Chukat

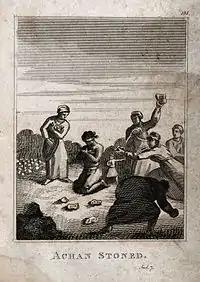
Achan is stoned for stealing the spoils of Jericho

A midrash interpreted the name "Mount Hor" ("hor hahar") in Numbers 20:22 to mean a mountain on top of a mountain, like a small apple on top of a larger apple. The midrash taught that the Cloud went before the Israelites to level mountains and raise valleys so that the Israelites would not become exhausted, except that God left Mount Sinai for the Divine Presence, Mount Hor for the burial of Aaron, and Mount Nebo for the burial of Moses.